Children of Russia

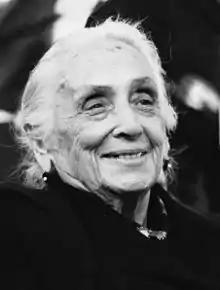
Dolores Ibárruri, Known as ""La Pasionaria"" (Passionflower) originator of the famous slogan "¡No Pasarán!" and a leader in the PCE in Russia (1895–1989).

The Children of Russia were the 2,895 children evacuated to the Soviet Union by the authorities of the Second Spanish Republic during the Spanish Civil War. During 1937 and 1938, the children were sent from the Republican zone to the Soviet Union to avoid the rigours of war. Spanish children were sent to several other countries as well as Russia during this period and they are more widely referred to as Children of War.